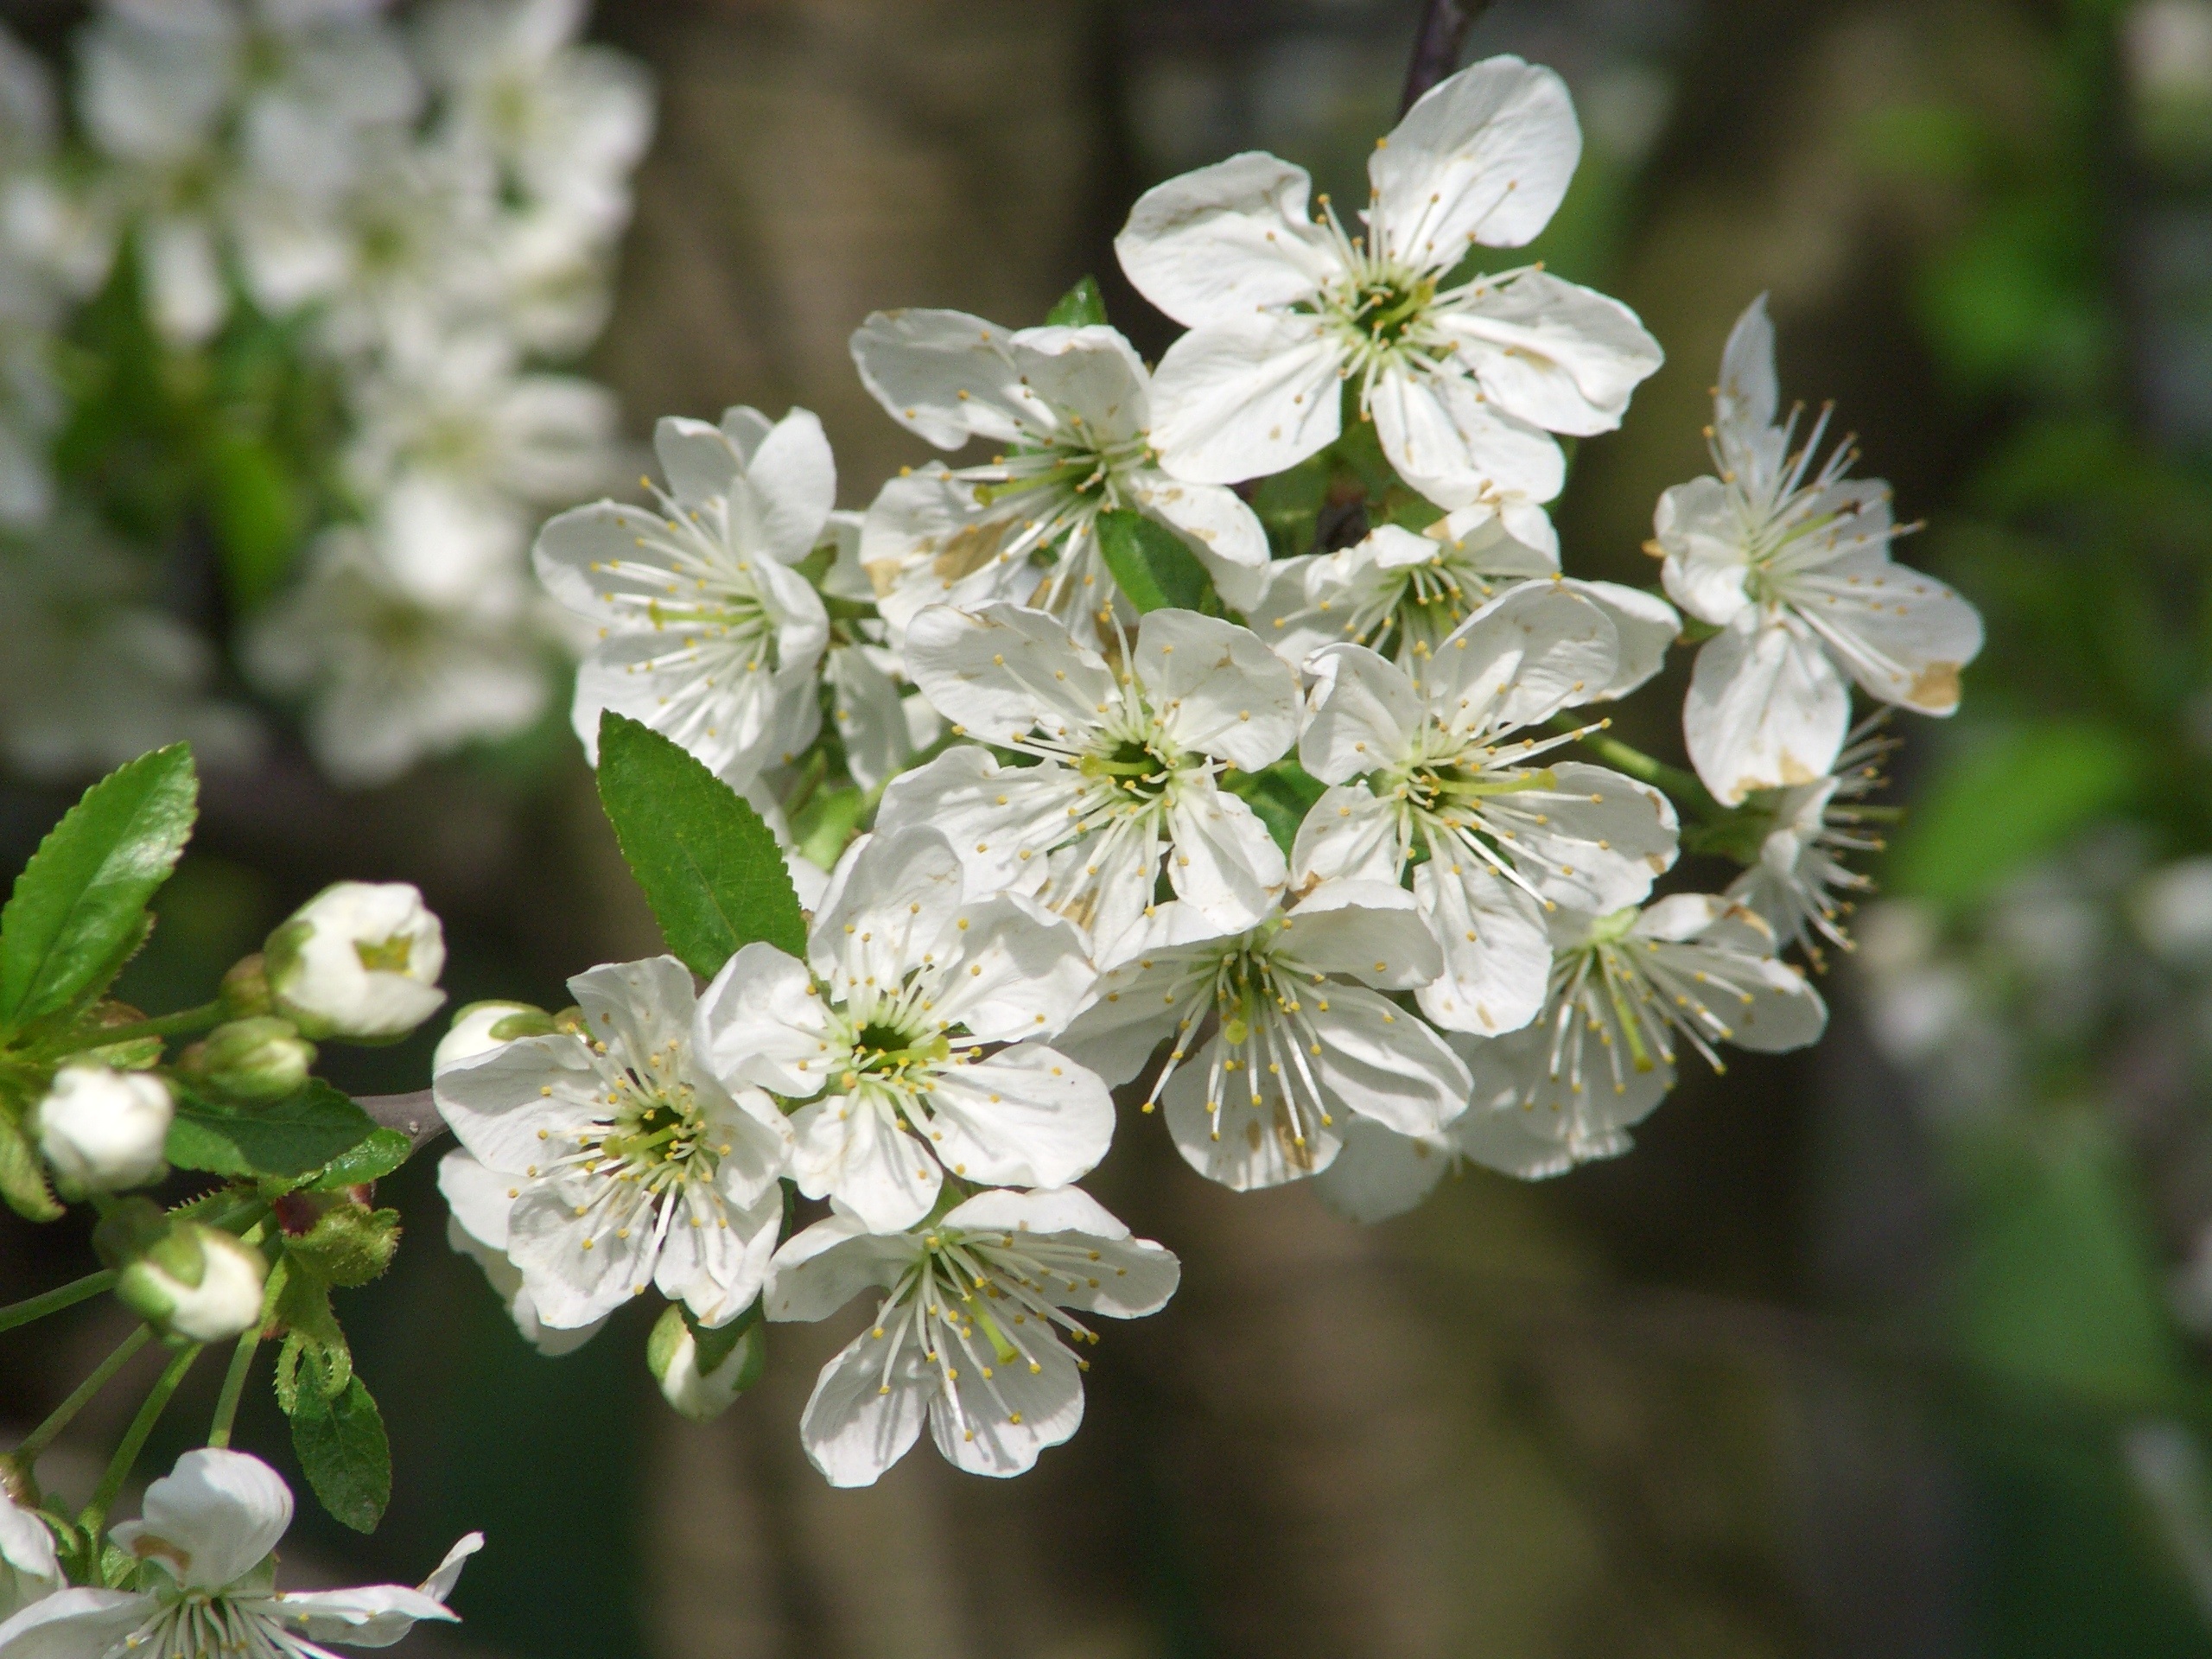
tree, nature, branch, blossom, plant, fruit, berry, flower, food, spring, produce, botany, close, flora, wildflower, shrub, flowering plant, apple tree blossom, land plant